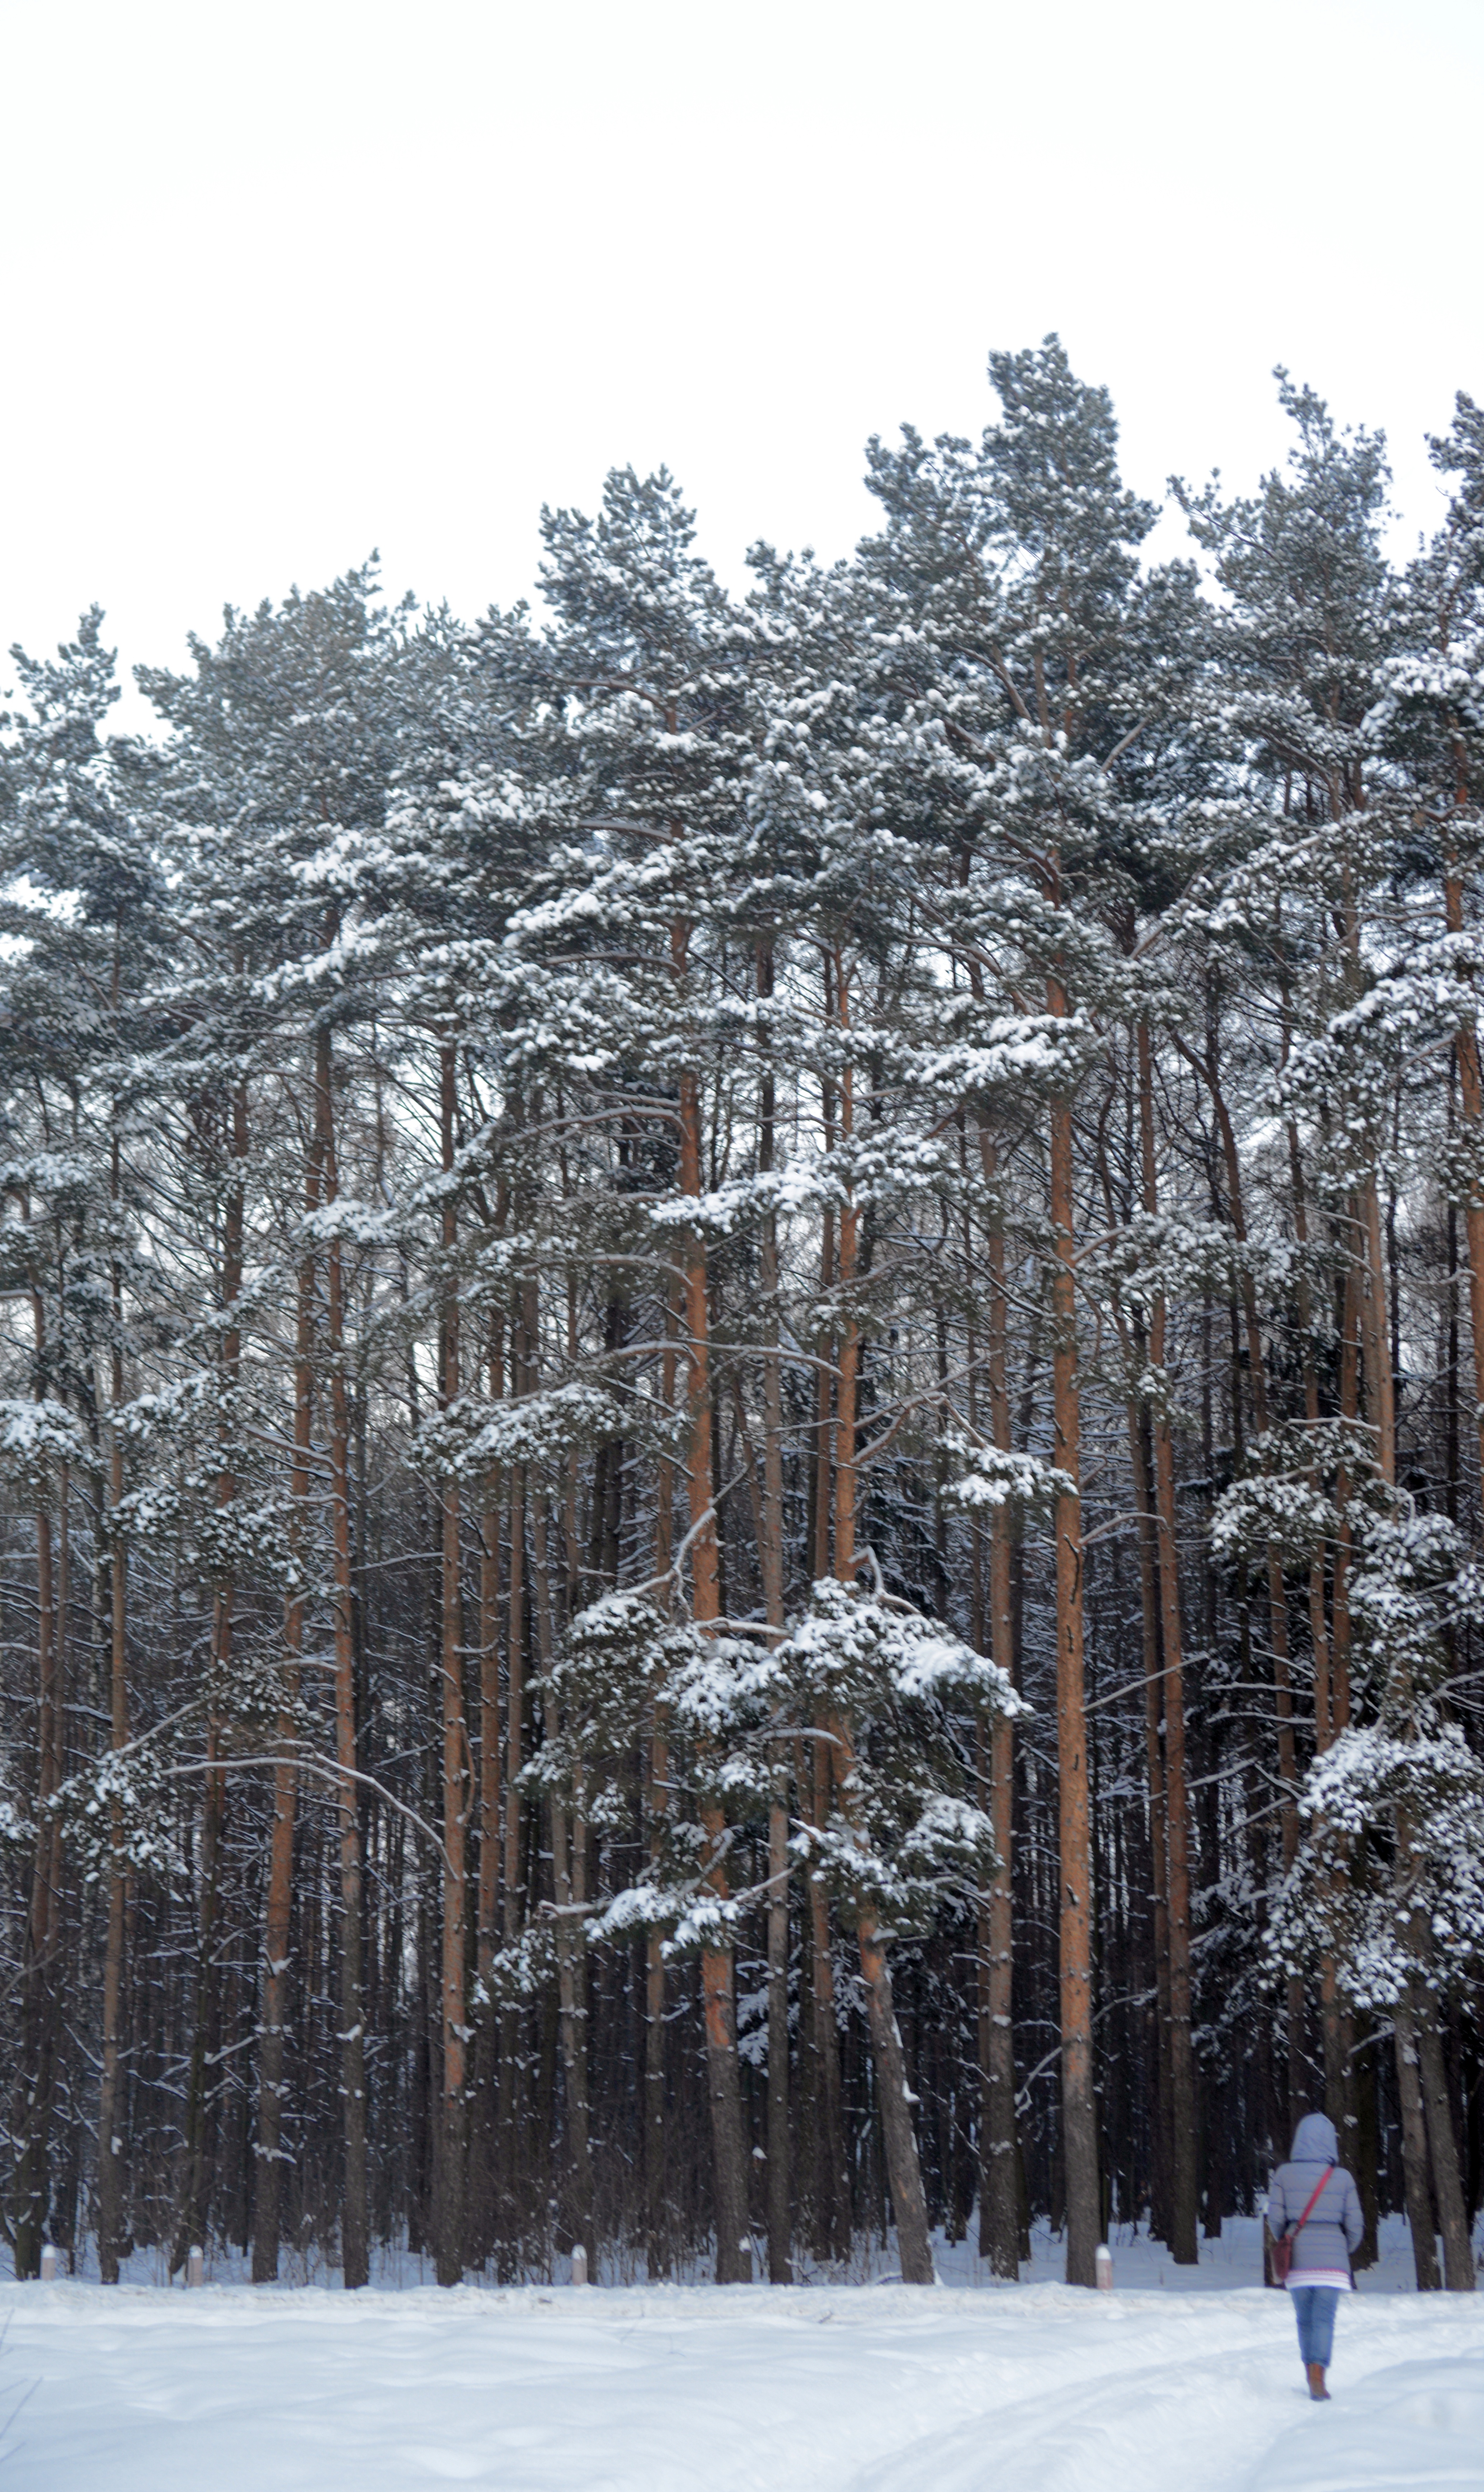
tree, forest, snow, winter, europe, weather, nikon, fir, season, spruce, footwear, 28, nikkor, russia, d800, nikond800, moscowregion, nikkor357028, 3570, woody plant